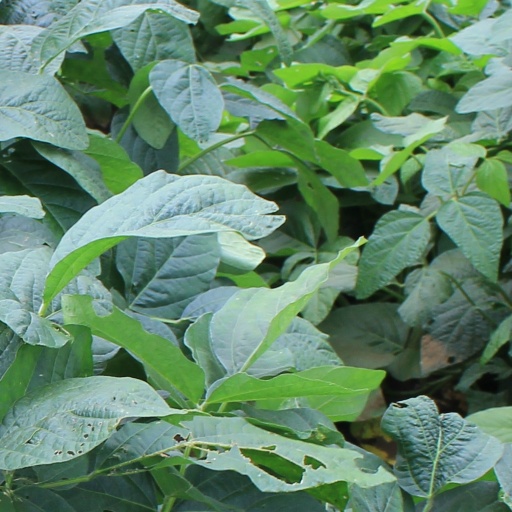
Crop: soybean